Beaurières

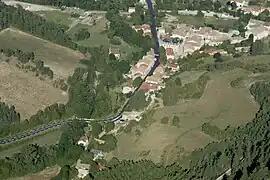
An aerial view of Beaurières in 2010

Beaurières is a commune in the Drôme department in southeastern France.